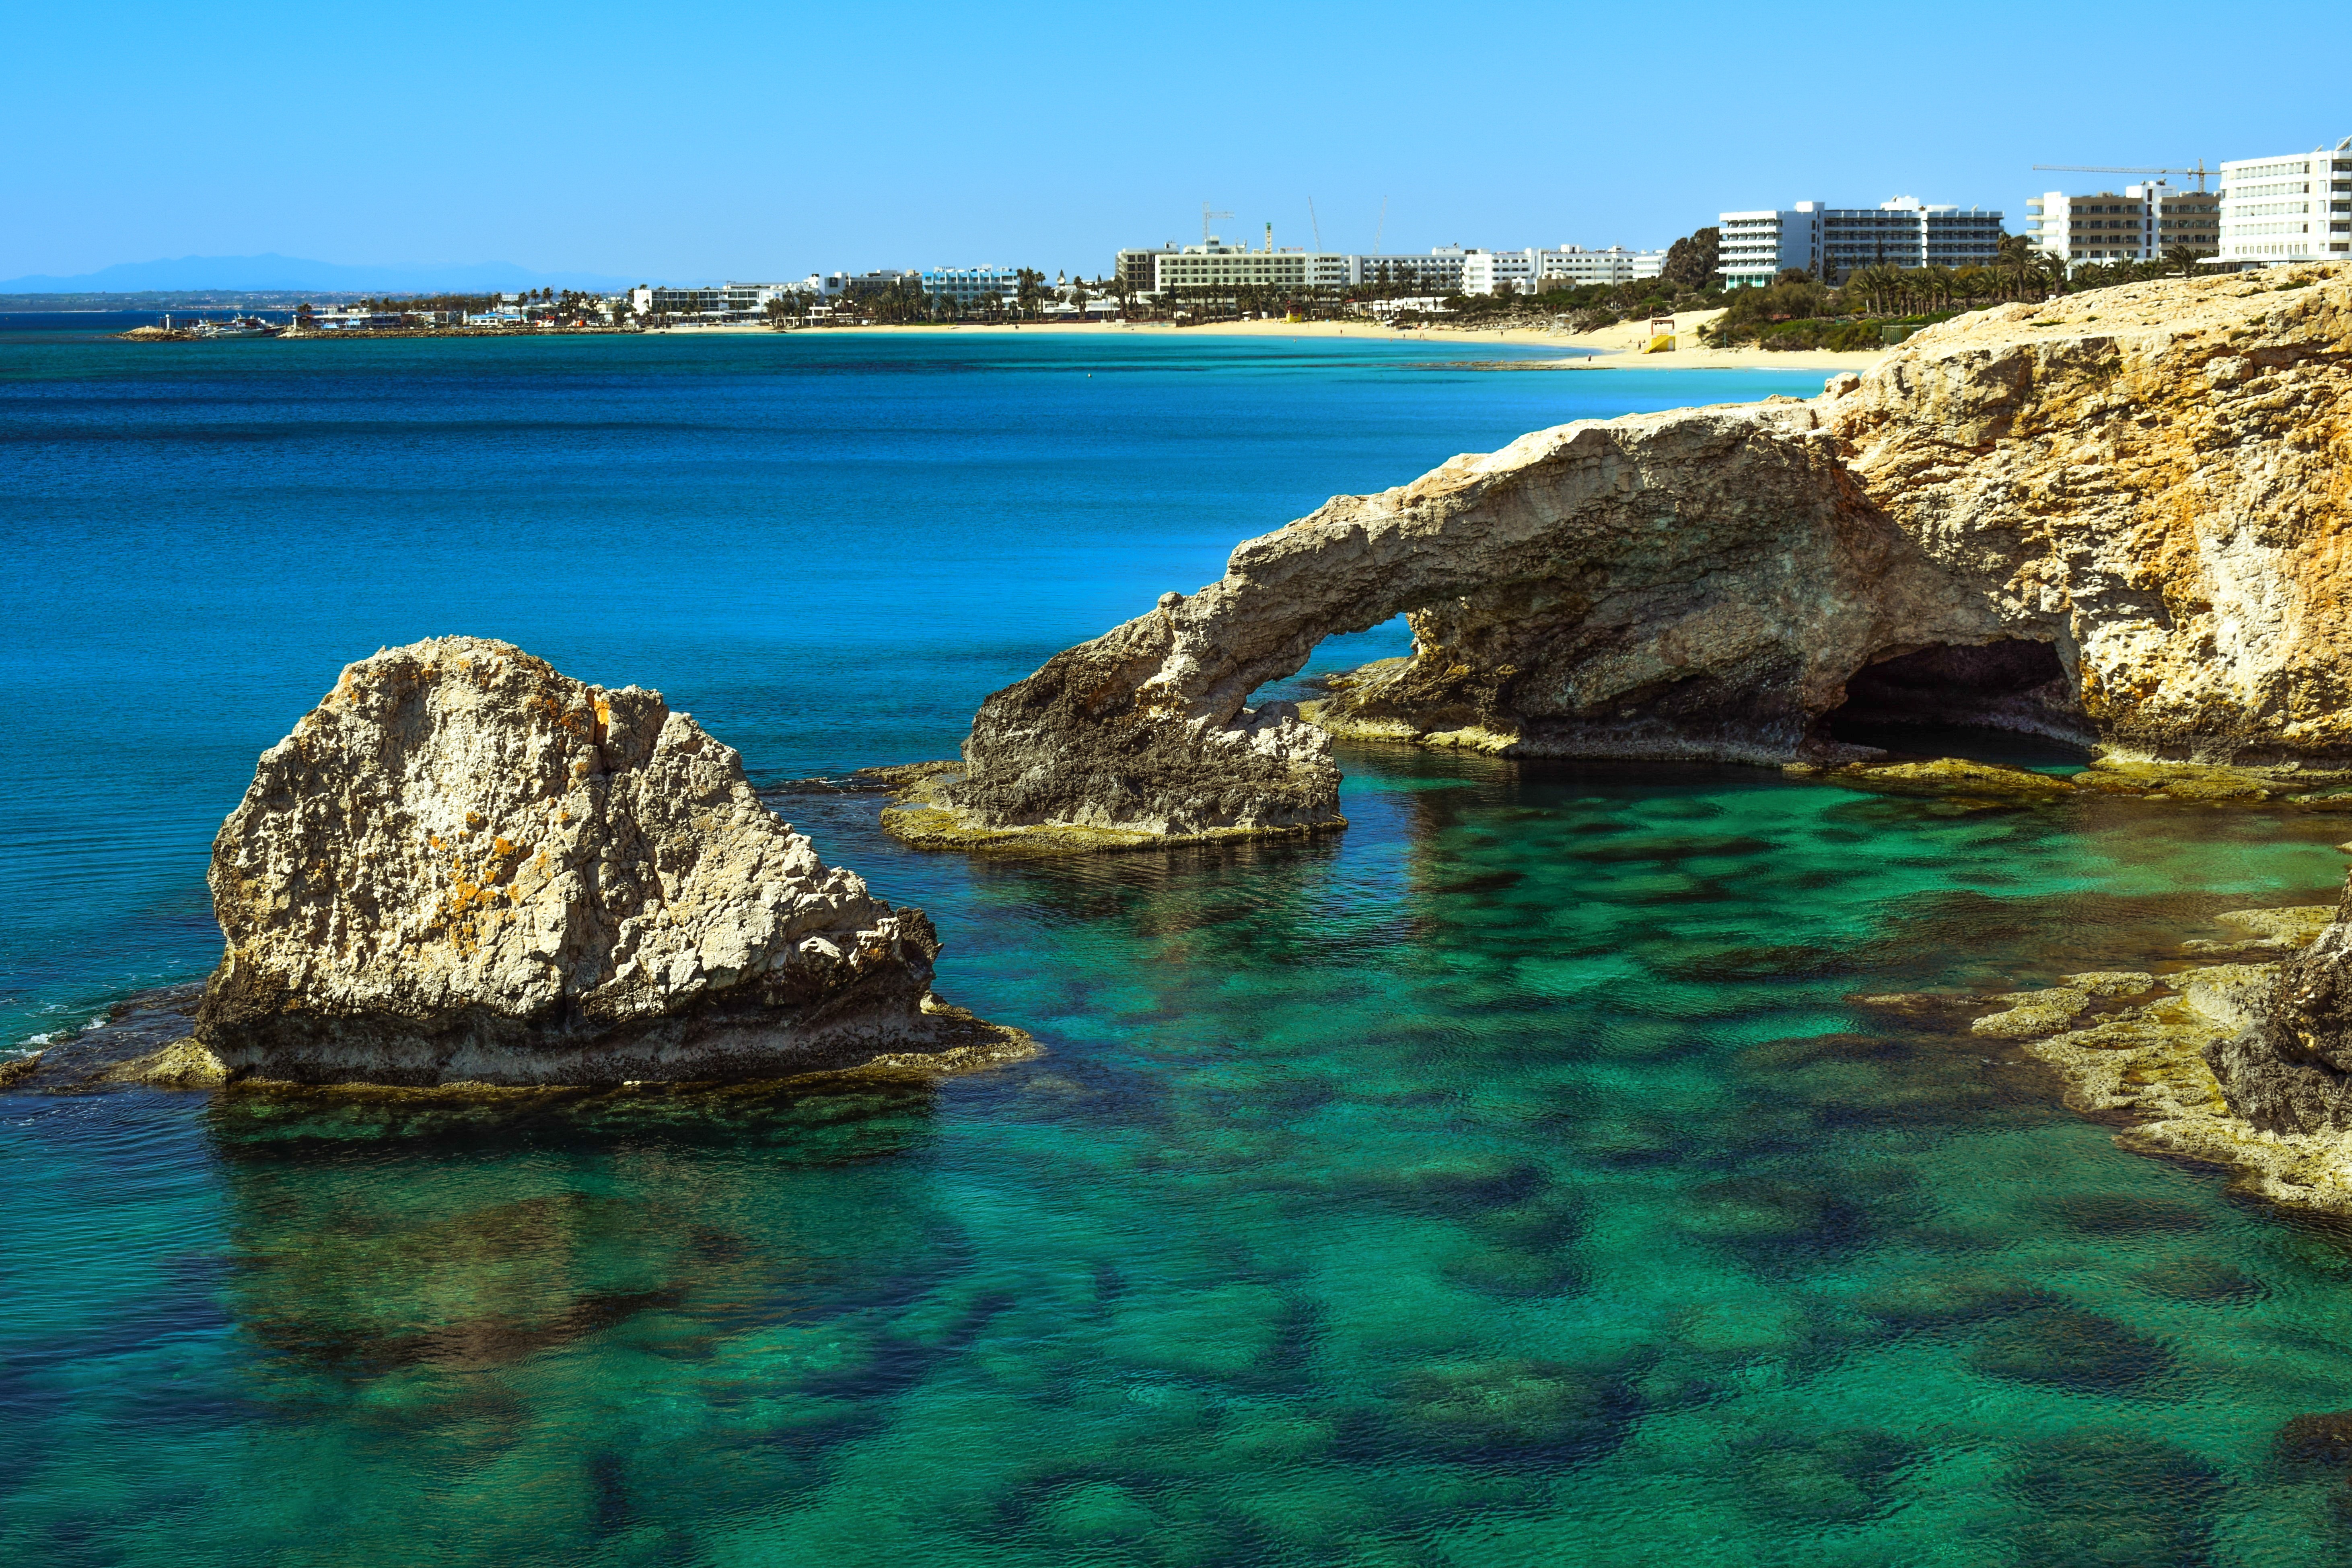
beach, landscape, sea, coast, nature, rock, ocean, shore, cliff, clear, cove, green, reflection, mediterranean, lagoon, bay, island, blue, terrain, erosion, body of water, transparent, colors, turquoise, archipelago, cyprus, cape, islet, landform, ayia napa, natural arch, geographical feature